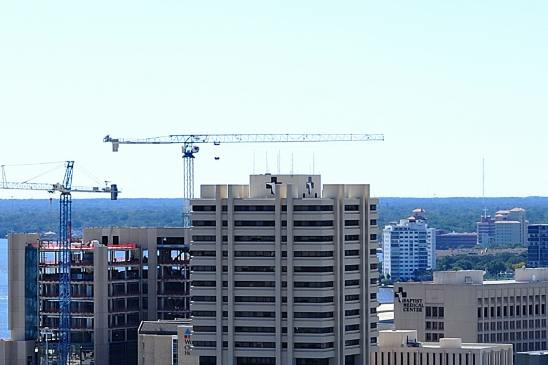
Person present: No